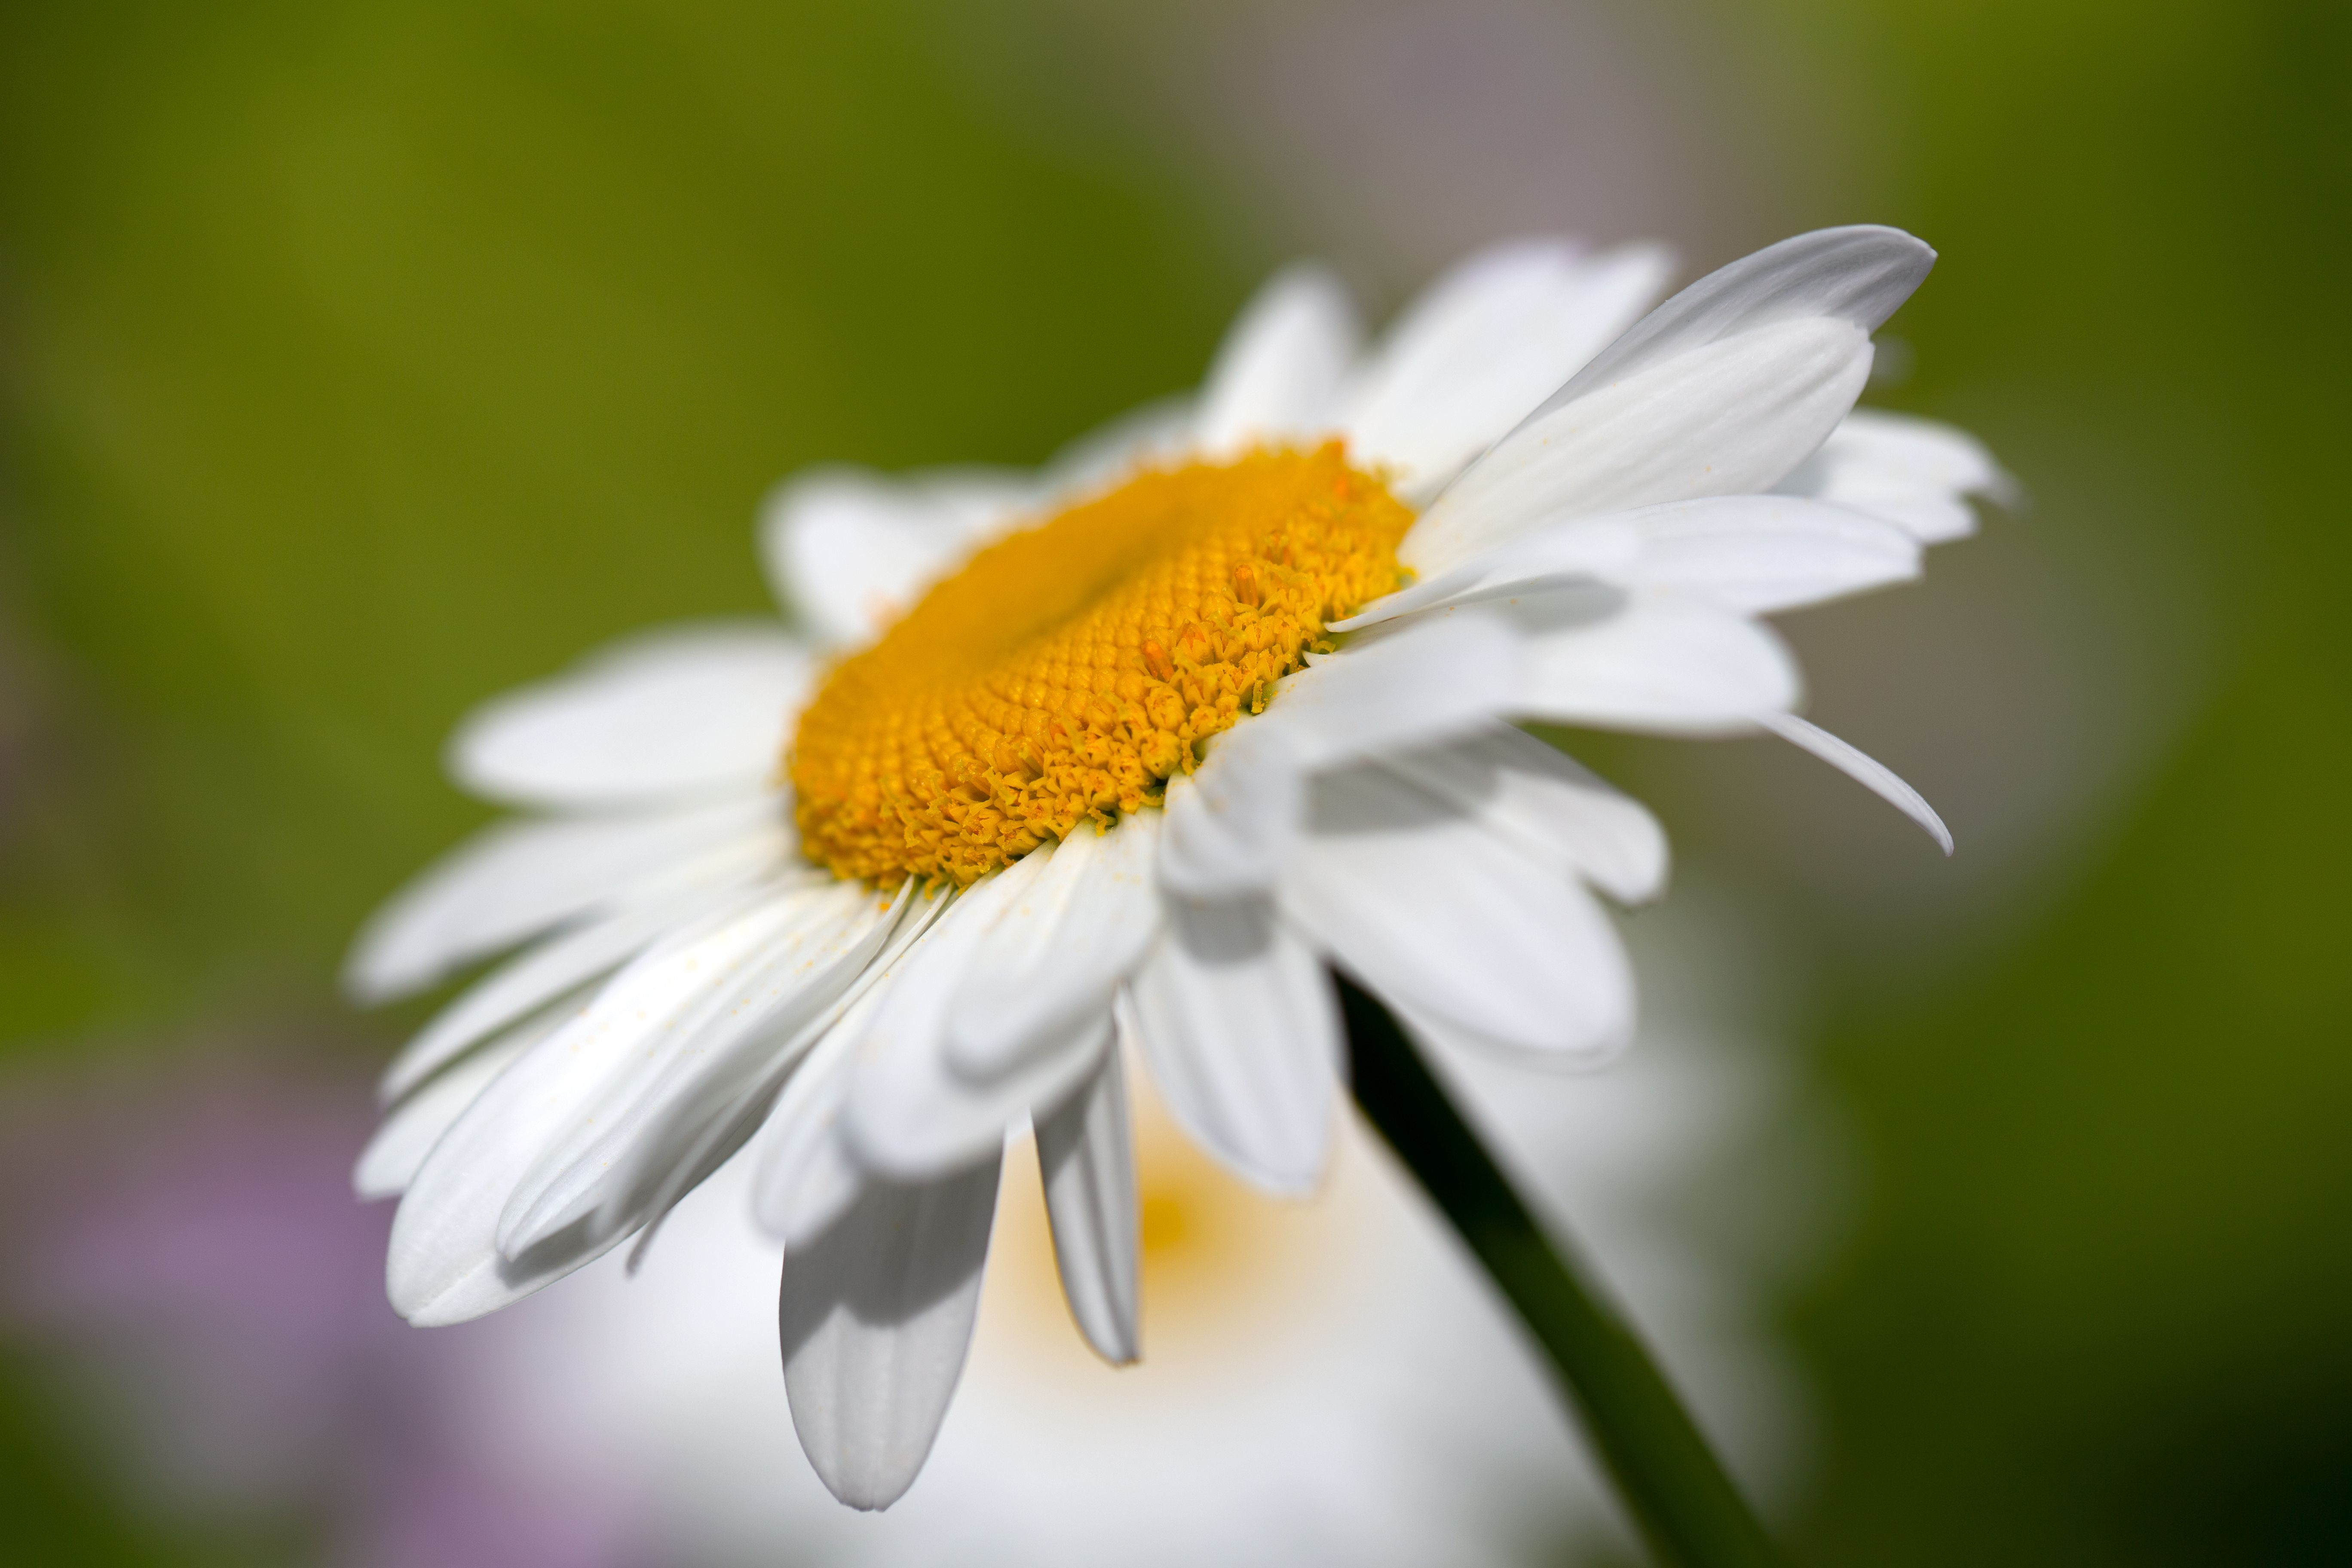
flower, oxeye daisy, flowering plant, petal, white, daisy, chamaemelum nobile, nature, mayweed, chamomile, plant, macro photography, camomile, yellow, close up, sky, water, botany, spring, daisy family, marguerite daisy, wildflower, pollen, photography, plant stem, grass, tanacetum parthenium, aster, asterales, tanacetum balsamita, herb, annual plant, meadow, perennial plant